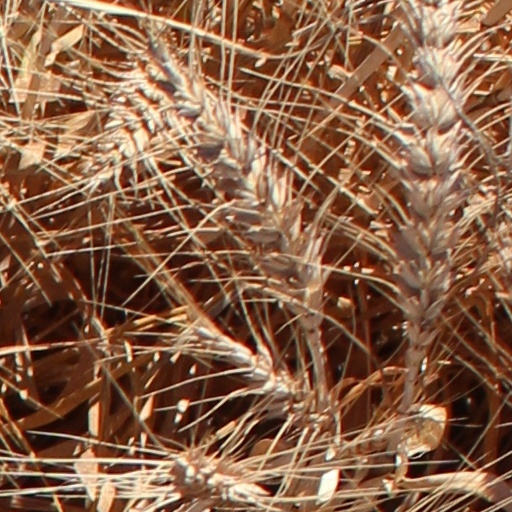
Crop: wheat